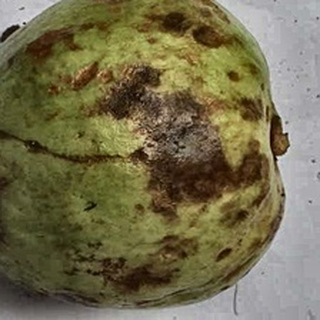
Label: guava_anthracnose